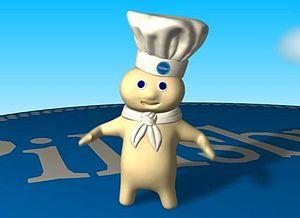
Le Doughboy Pillsbury, connue aussi sous le nom de Poppin' Fresh, ou encore « Bonhomme Pilsbury » au Québec, est une icône de la publicité et la mascotte de la Pillsbury Company, apparaissant dans plusieurs de leurs spots publicitaires. Bien que certains jeunes enfants peuvent le voir comme un lapin, il est un personnage anthropomorphe fait de pâte. De nombreux spots publicitaires, à partir de 1965 jusqu'en 2004, le montrent avec un doigt humain lui touchant le ventre, celui-ci rigole alors
La Pillsbury Company était une entreprise agroalimentaire américaine dont le siège social était situé à Minneapolis, Minnesota. Avant son acquisition par General Mills en 2001, c'était l'une des plus importantes sociétés agroalimentaires au monde. C'est également une marque commerciale utilisée par General Mills et J.M. Smucker Company, les deux entreprises qui ont hérité de ses activités.